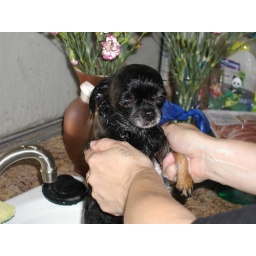
More of my baby getting a bath in the sink